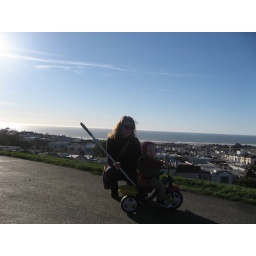
At the reservoir near our house on a very clear winter day.